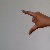
The image shows a hand gesture representing the letter 'Z' in Indian Sign Language.